Dwarf galaxy

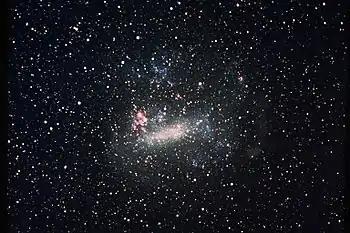
The Large Magellanic Cloud, a satellite galaxy of the Milky Way

A dwarf galaxy is a small galaxy composed of about 1000 up to several billion stars, as compared to the Milky Way's 200–400 billion stars. The Large Magellanic Cloud, which closely orbits the Milky Way and contains over 30 billion stars, is sometimes classified as a dwarf galaxy; others consider it a full-fledged galaxy. Dwarf galaxies' formation and activity are thought to be heavily influenced by interactions with larger galaxies. Astronomers identify numerous types of dwarf galaxies, based on their shape and composition.